Vladimir Alatortsev

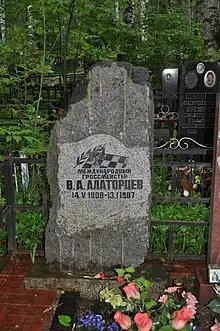
Alatortsev's gravestone in Dolgoprudny.

It was clear that the new generation of Soviet players was taking over the top places in tournaments. Players such as Alexander Kotov, Isaac Boleslavsky, David Bronstein, Efim Geller, Yuri Averbakh, Tigran Petrosian, and Mark Taimanov were all younger and had the benefits of organized Soviet training, so they surpassed the older generation in their achievements. Alatortsev moved into a training role in the late 1940s, assisting the rising star Vasily Smyslov. He also became involved in tournament organization and administration. Alatortsev was awarded the title International Master by FIDE, the World Chess Federation, in 1950, when this title was introduced officially.